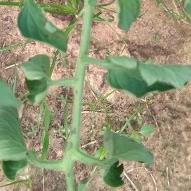
Crop: Tomato
Condition: bacterial-floundering-d